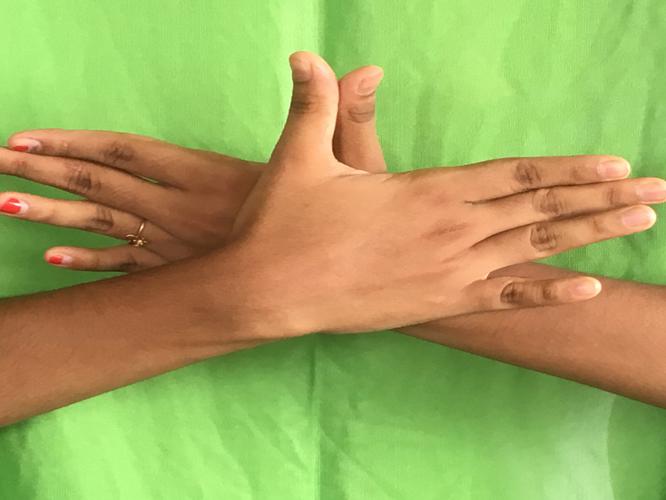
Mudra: Garuda
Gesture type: double_hand